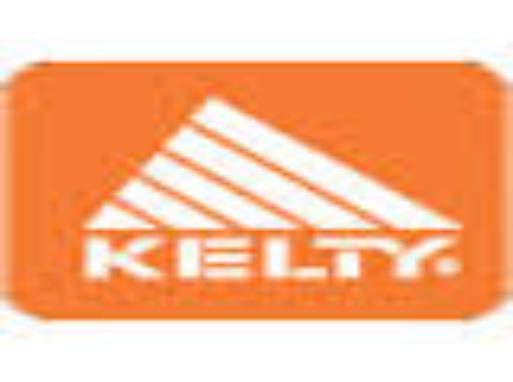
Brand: Kelty
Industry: Clothes